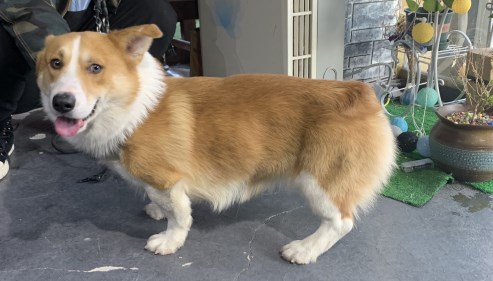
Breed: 2909-n000116-Cardigan